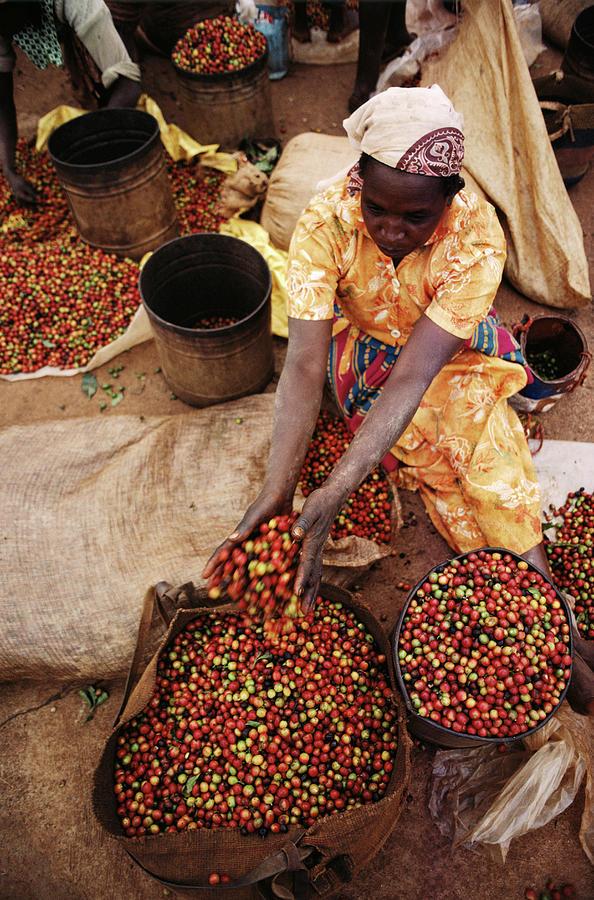
Mkulima akiwa anakusanya aina ya matunda ambayo yana rangi nyekundu na kijani katika vifungashio maalumu ambapo vifungashio hivyo ni vifungashio, ambavyo vinaonekana kuwa na mkusanyiko mkubwa wa matunda hayo ambayo yanahifadhiwa kwa lengo la kusafirishwa kutoka eneo moja kwenda eneo lingine kwa lengo kuu la biashara.